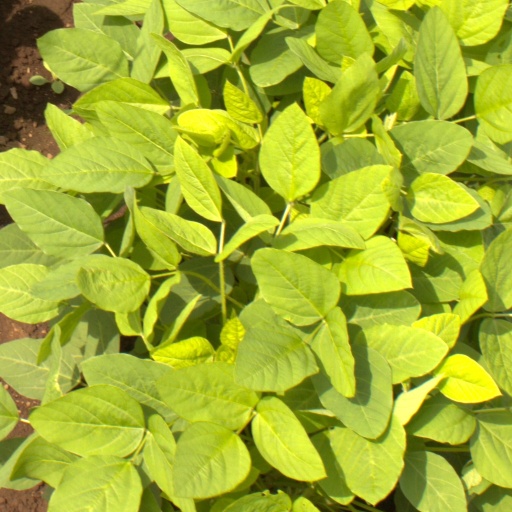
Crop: soybean